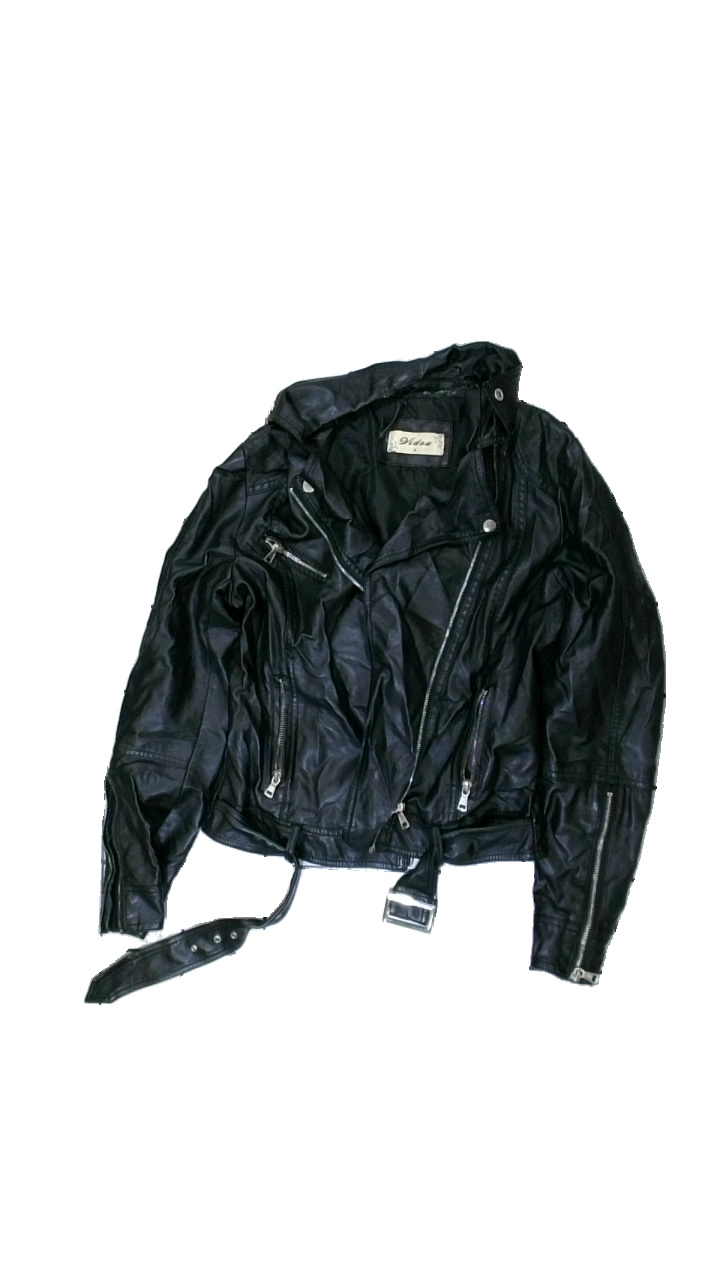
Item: Jacket (Ladies)
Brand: Vidou
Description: svart skinnjacka där skinnet har spruckigt och lossnat
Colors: Black
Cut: Regular
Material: ?
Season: Spring
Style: Leather
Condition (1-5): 2
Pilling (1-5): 2
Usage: Export
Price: <50